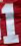
Number: 1